Parris H. Chang

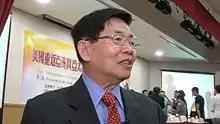
Chang in 2014

Parris H. Chang (30 December 1936 – 26 August 2023) was a Taiwanese political scientist and politician. A member of the Democratic Progressive Party, he served in the Legislative Yuan from 1993 to 2005. He was also a professor of political science at Pennsylvania State University.